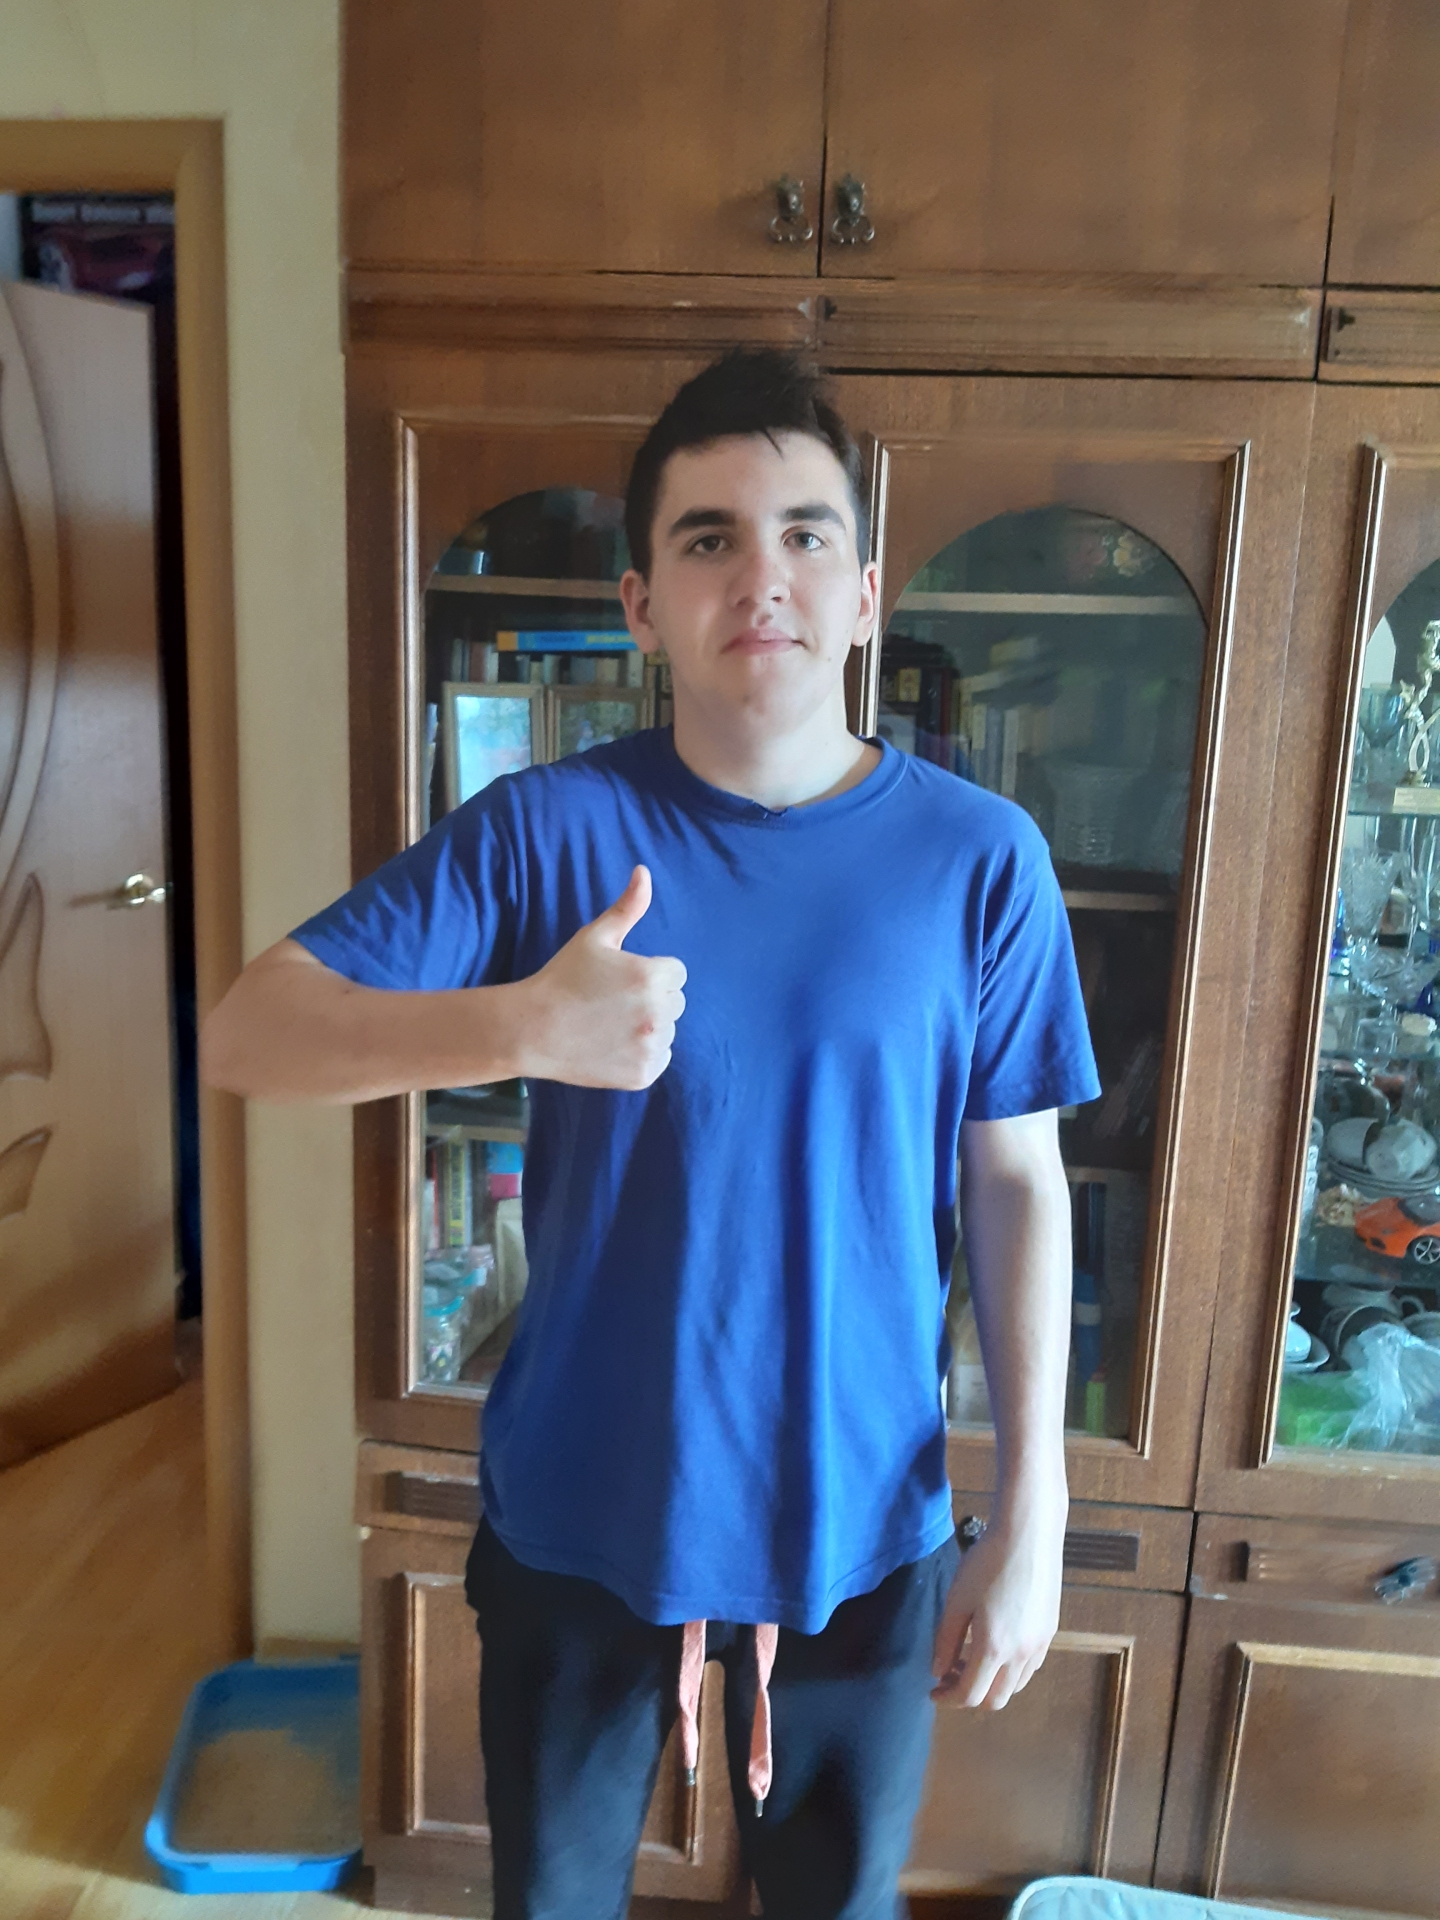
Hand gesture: like